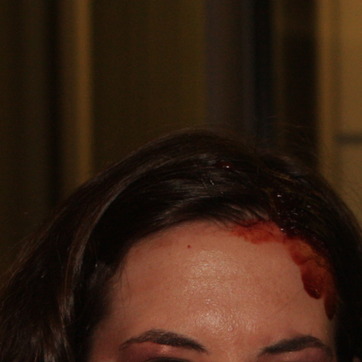
Material: hair